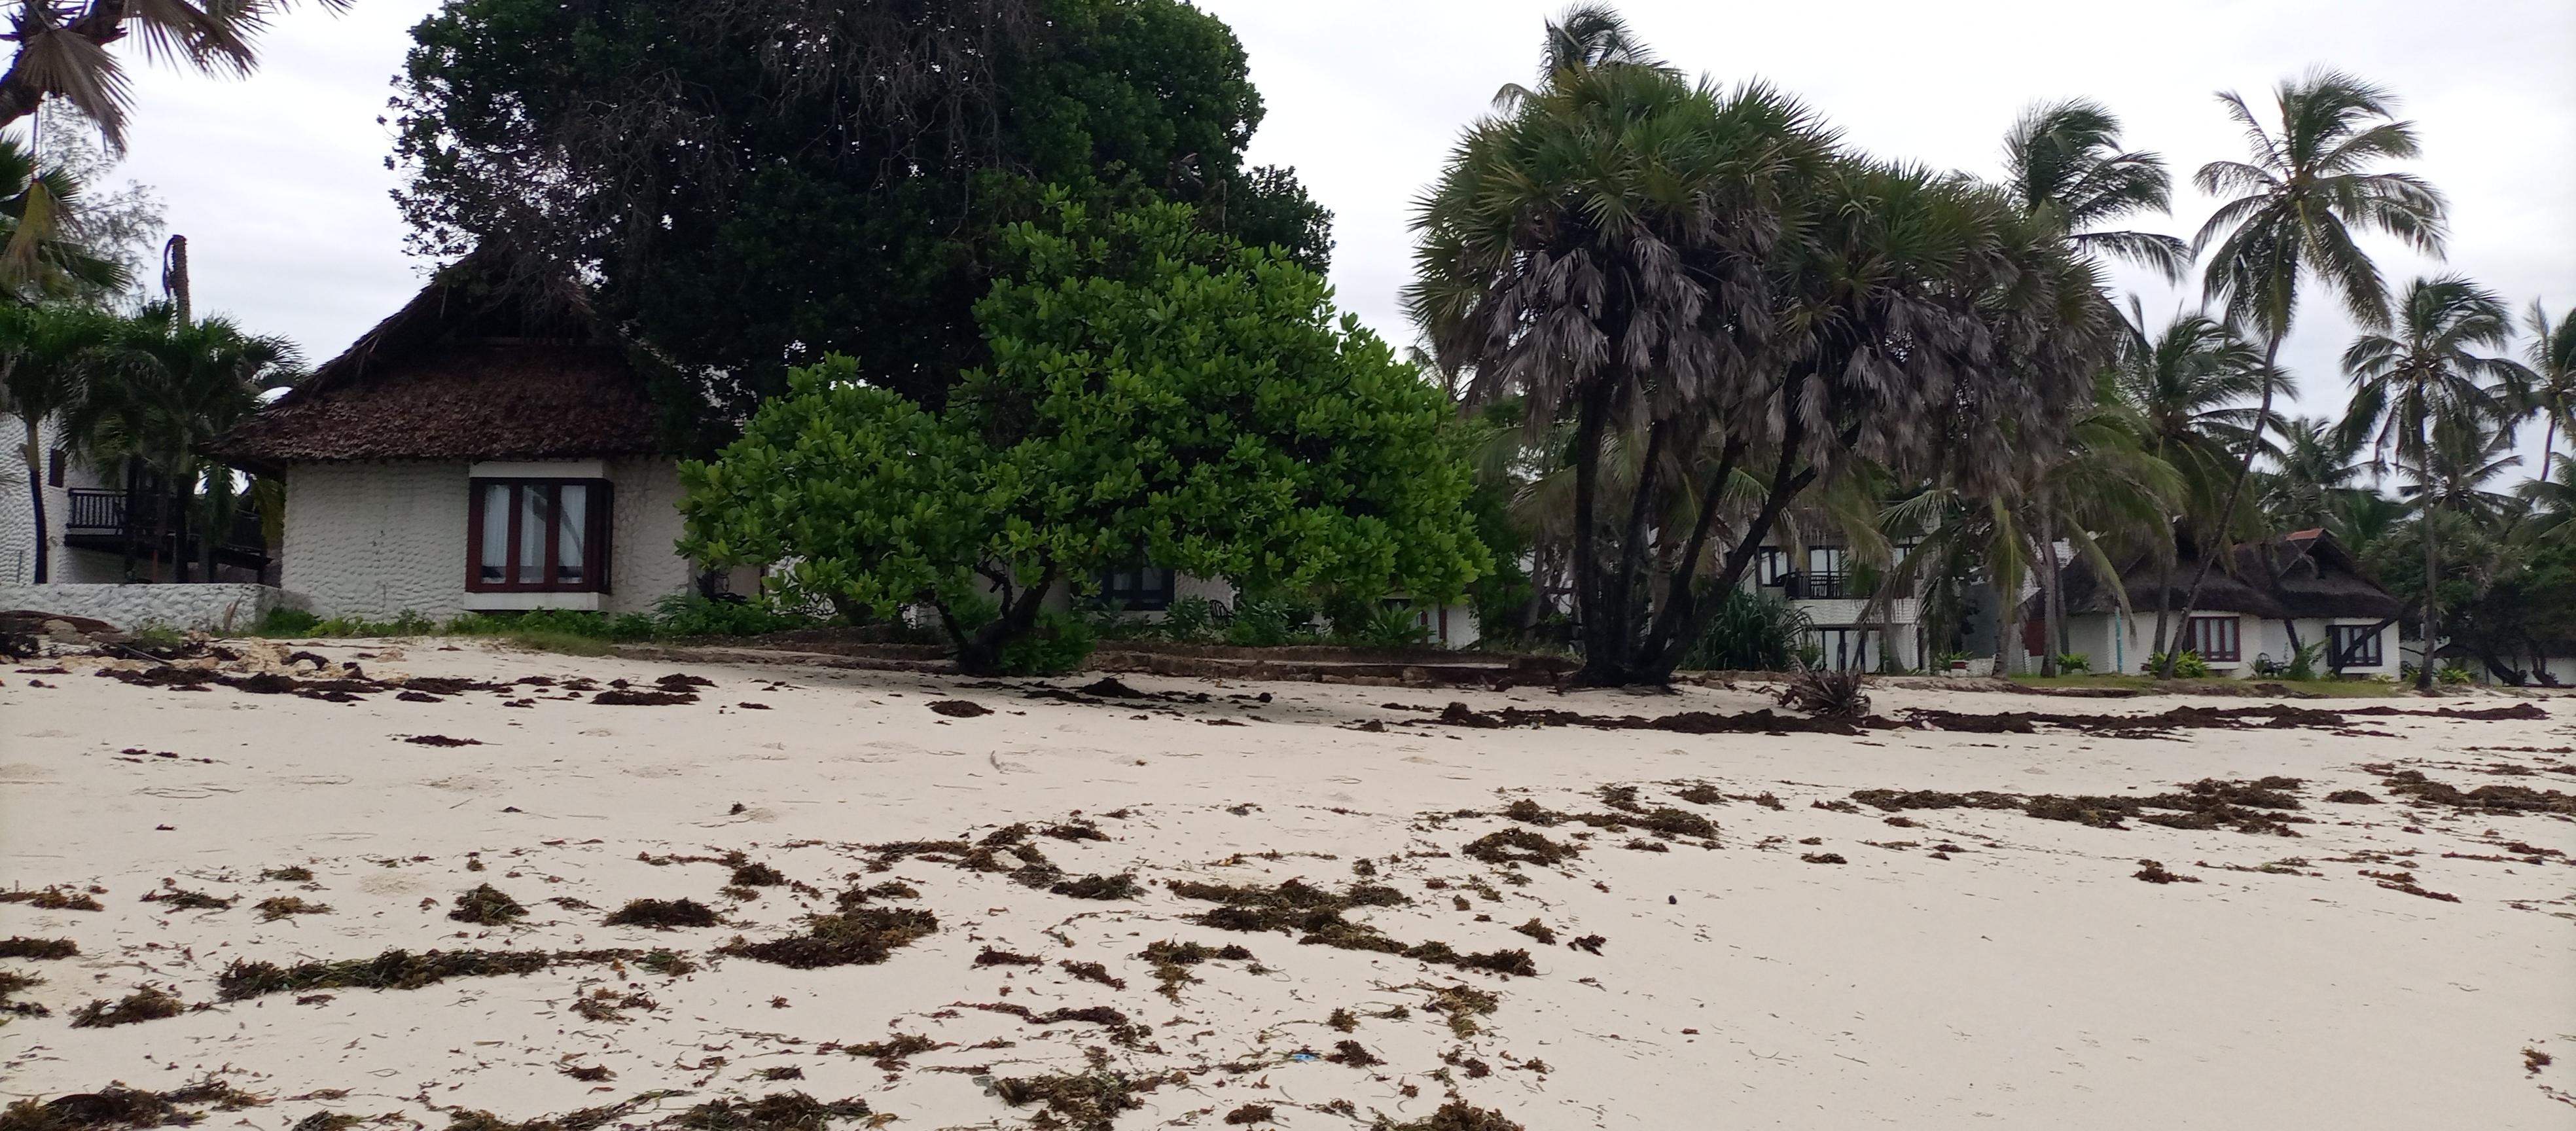
Kwenye mazingira ya bahari ufuoni upo mchanga ambao uko na takataka nyingi na mbele yake ni miti inayoitwa minazi na nyumba iliyowekezwa paa la makuti.